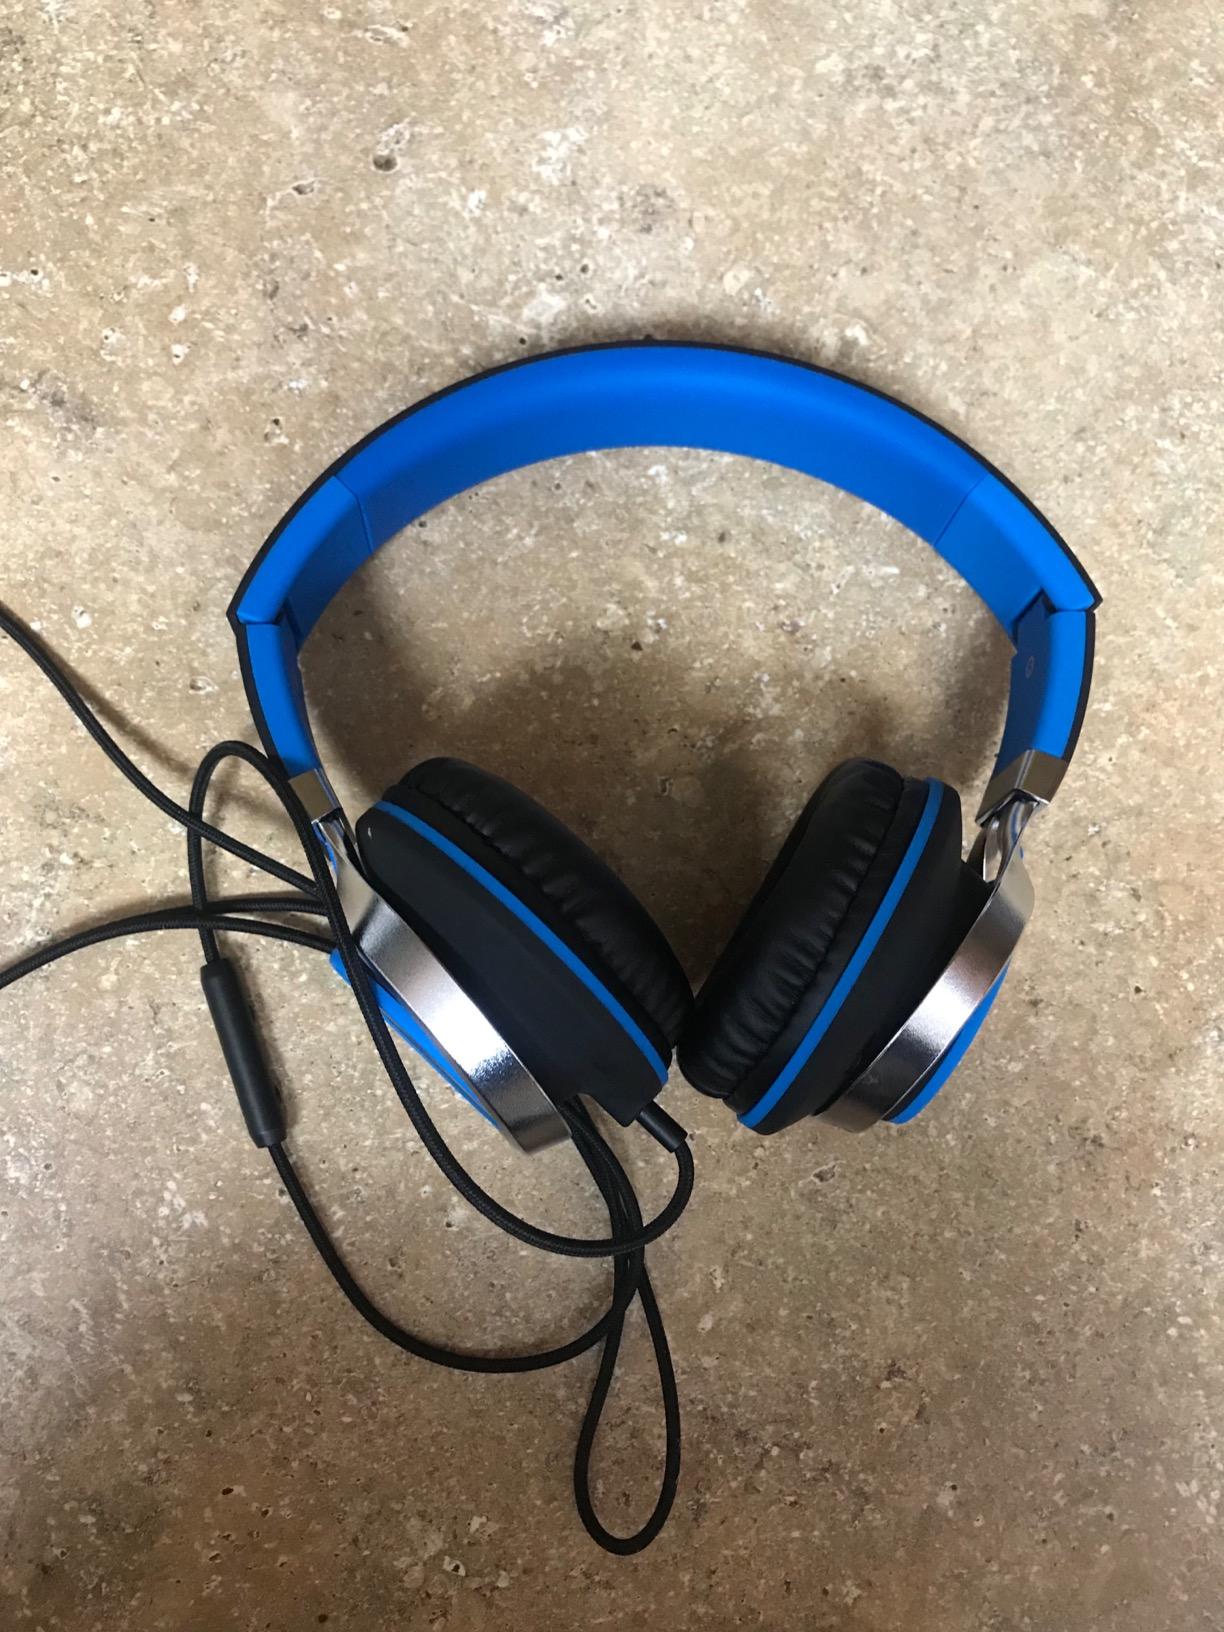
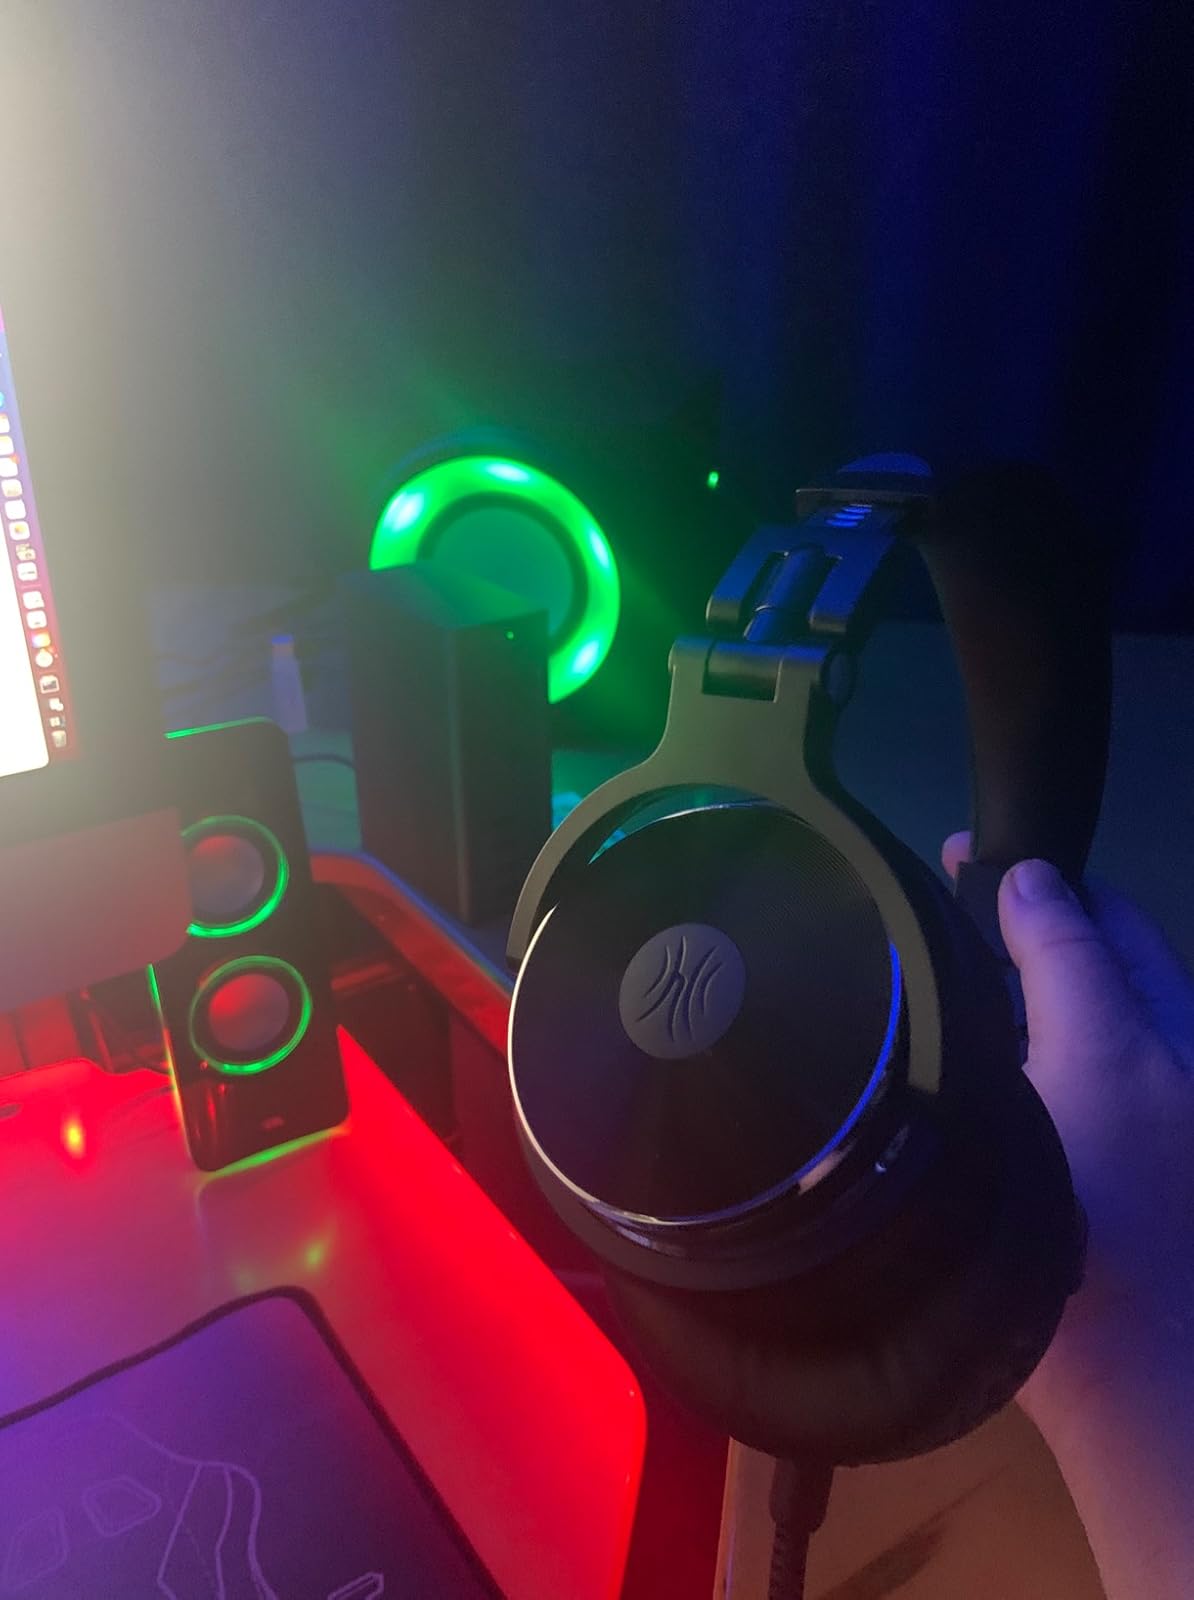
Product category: headphones
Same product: no